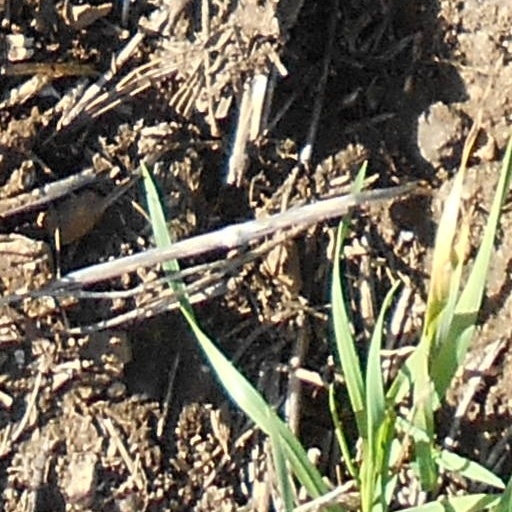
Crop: wheat